Erhal ya Bashar

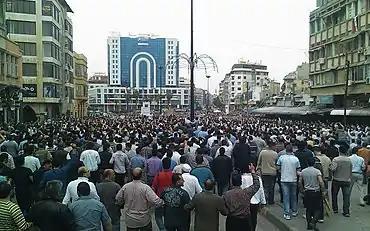

The slogan “Erhal ya Bashar” originated during the early days of the Syrian uprising in 2011. Demonstrators in cities such as Daraa, Homs, and Hama began chanting it to demand the resignation of President Bashar al-Assad, whose regime was widely accused of authoritarianism, corruption, and human rights abuses. The chant gained momentum as protests spread across the country, and it became a unifying call for Syrians from diverse backgrounds.